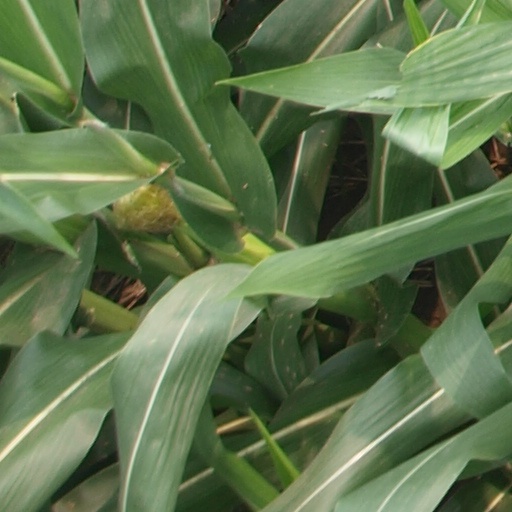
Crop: maize; corn